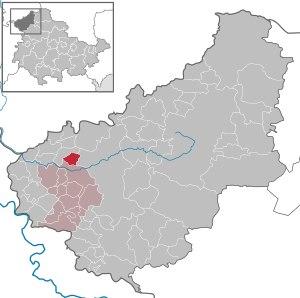
Steinheuterode est une commune allemande située dans l'arrondissement d'Eichsfeld en Thuringe.